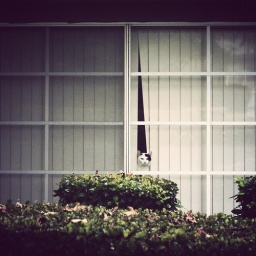
I got chased by a black dog after taking this picture...